Switzerland

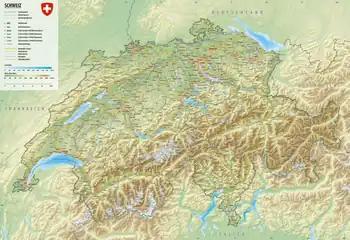
Physical map of Switzerland (in German)

Switzerland was the last Western republic (the Principality of Liechtenstein followed in 1984) to grant women the right to vote. Some Swiss cantons approved this in 1959, while at the federal level, it was achieved in 1971 and, after resistance, in the last canton Appenzell Innerrhoden (one of only two remaining "Landsgemeinde", along with Glarus) in 1990. After obtaining suffrage at the federal level, women quickly rose in political significance. The first woman on the seven-member Federal Council executive was Elisabeth Kopp, who served from 1984 to 1989, and the first female president was Ruth Dreifuss in 1999.